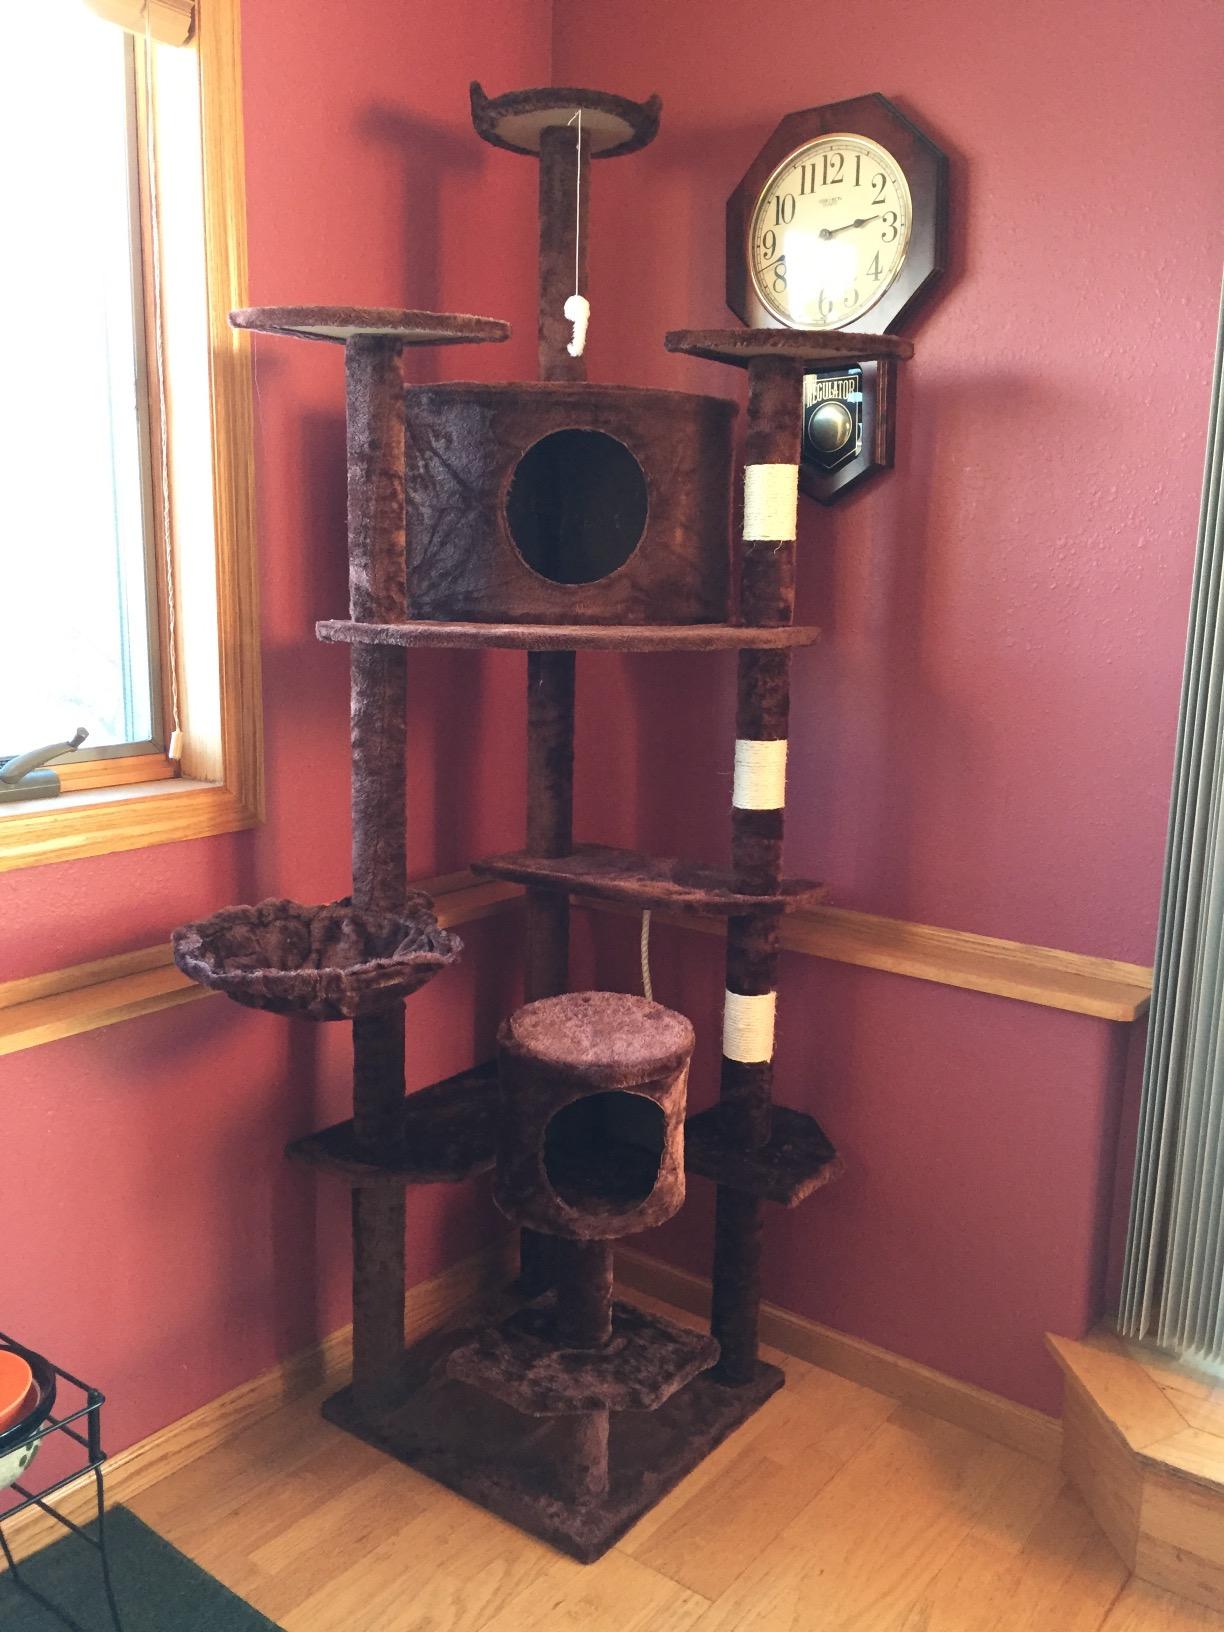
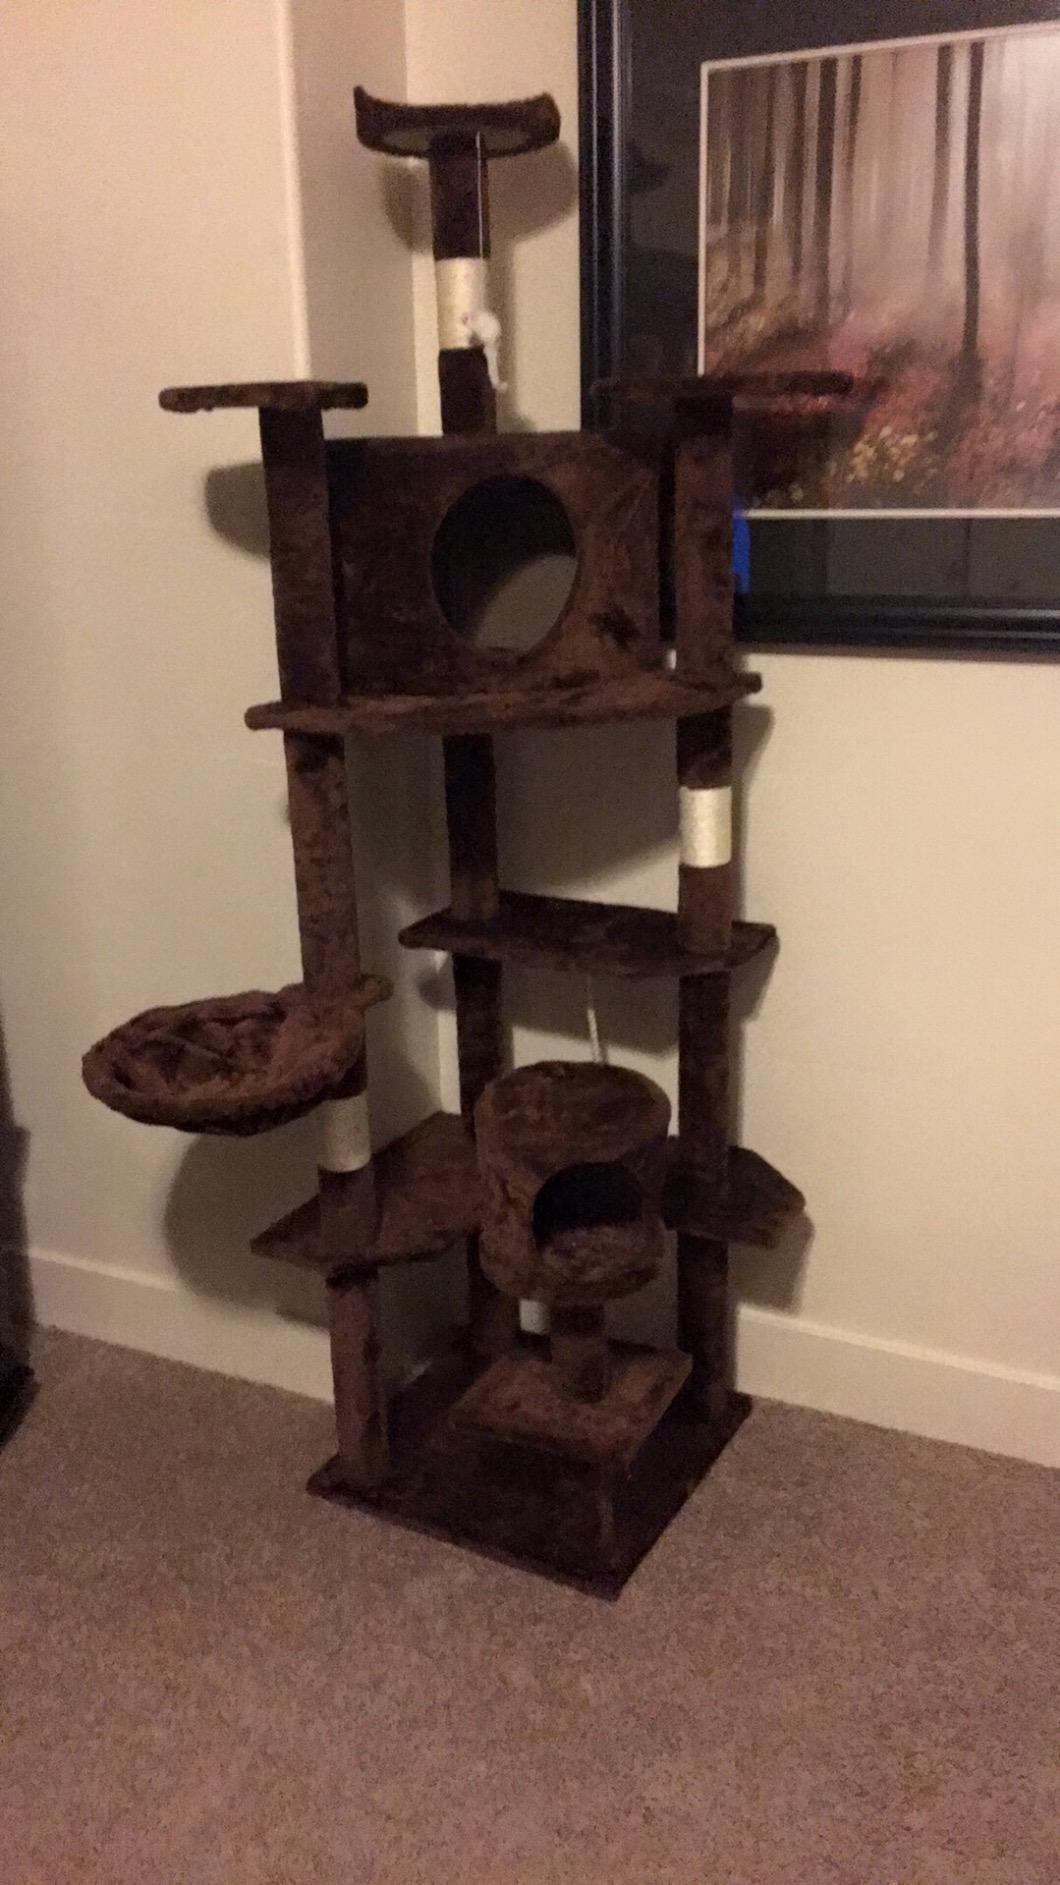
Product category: items_cat tree
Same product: yes